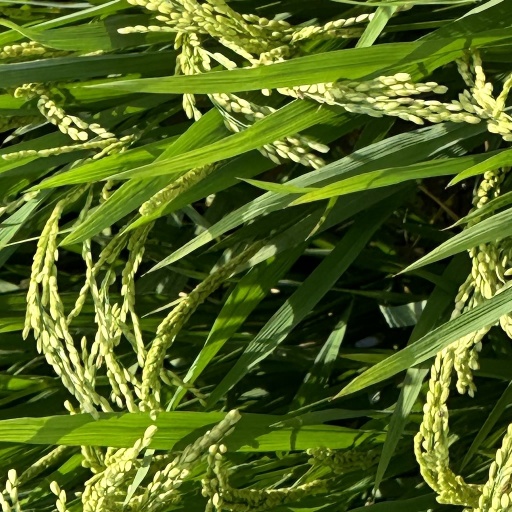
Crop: rice